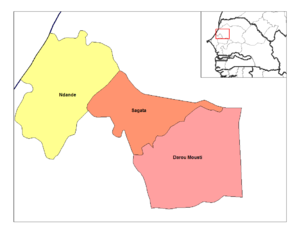
Carte des arrondissements du département de Kebemer au Sénégal.
Les arrondissements du Sénégal sont des subdivisions administratives des départements du Sénégal, eux-mêmes coiffés par les régions. Ils sont au nombre de 133 depuis les nouvelles créations de 2008.
Le département de Kébémer est l’un des 45 départements du Sénégal et l'un des 3 départements de la région de Louga.